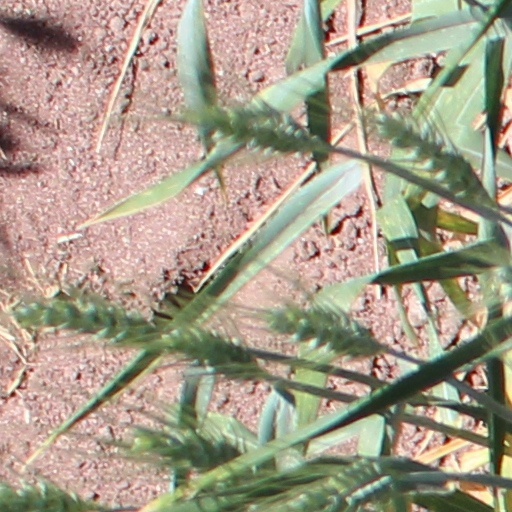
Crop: wheat